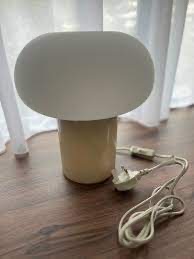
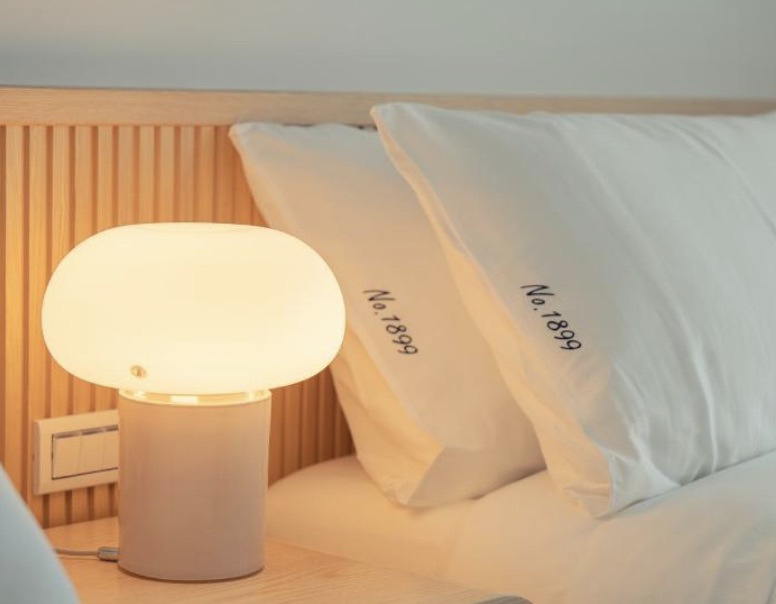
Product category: misc
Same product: yes